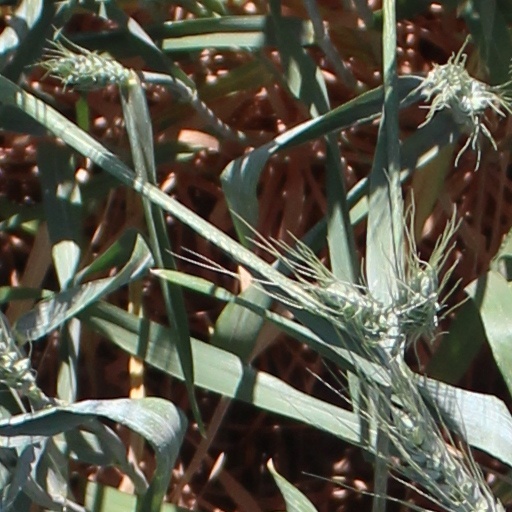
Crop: wheat